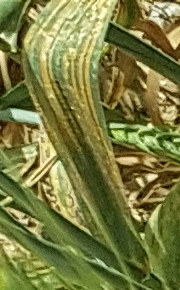
Label: Wheat___Yellow_Rust